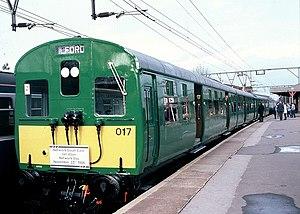
La Class 315 est une unité électrique Britannique à courant alternatif construite par les usines de Brel York de 1980 à 1981. Elle constitue la cinquième et dernières variantes du modèle Britannique de conception 1972 de British Rail conçu pour effectuer des services de banlieue. Elle a finalement englobé 755 voitures et cinq classes.